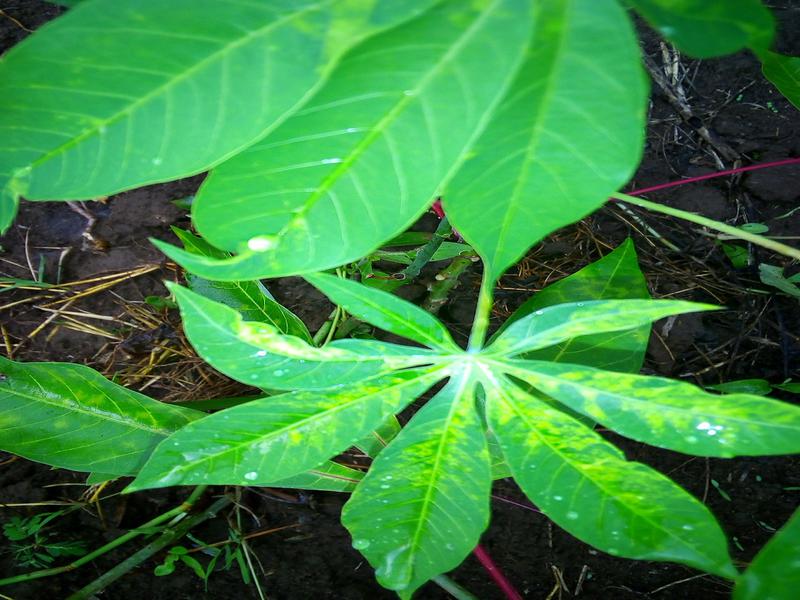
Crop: cassava
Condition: mosaic_disease